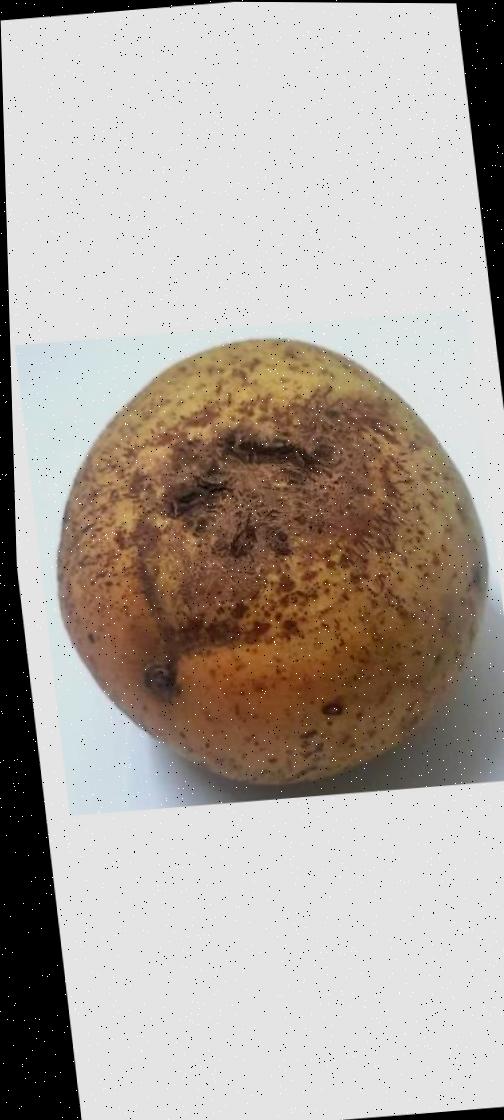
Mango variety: Ashshina Classic